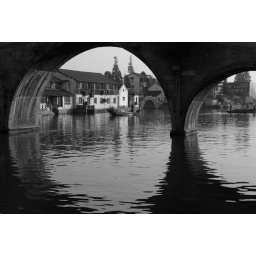
Water village of ZhuJiaJiao in black and white